Volcanic rock

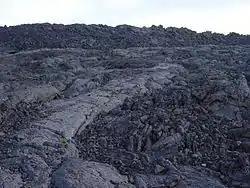
Aā next to pāhoehoe lava at the Craters of the Moon National Monument and Preserve, Idaho, United States.

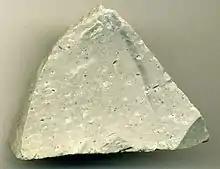
A sample of rhyolite

The sub-family of rocks that form from volcanic lava are called igneous volcanic rocks (to differentiate them from igneous rocks that form from magma below the surface, called igneous plutonic rocks).